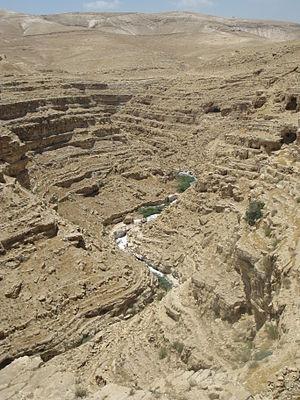
Le Cédron est un torrent israélien, qui coule au fond de la vallée du même nom à Jérusalem.